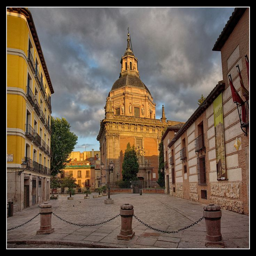
a city , its construction began .